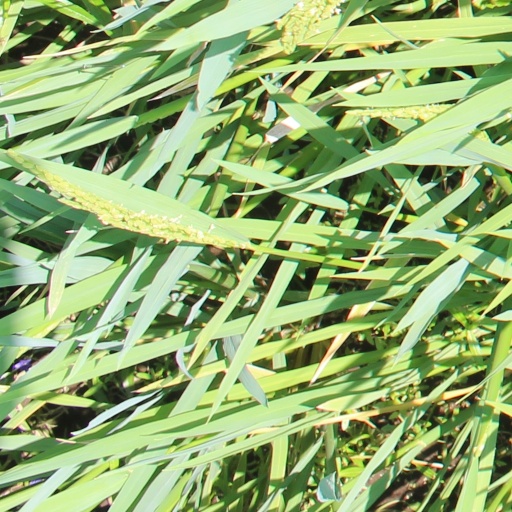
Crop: rice